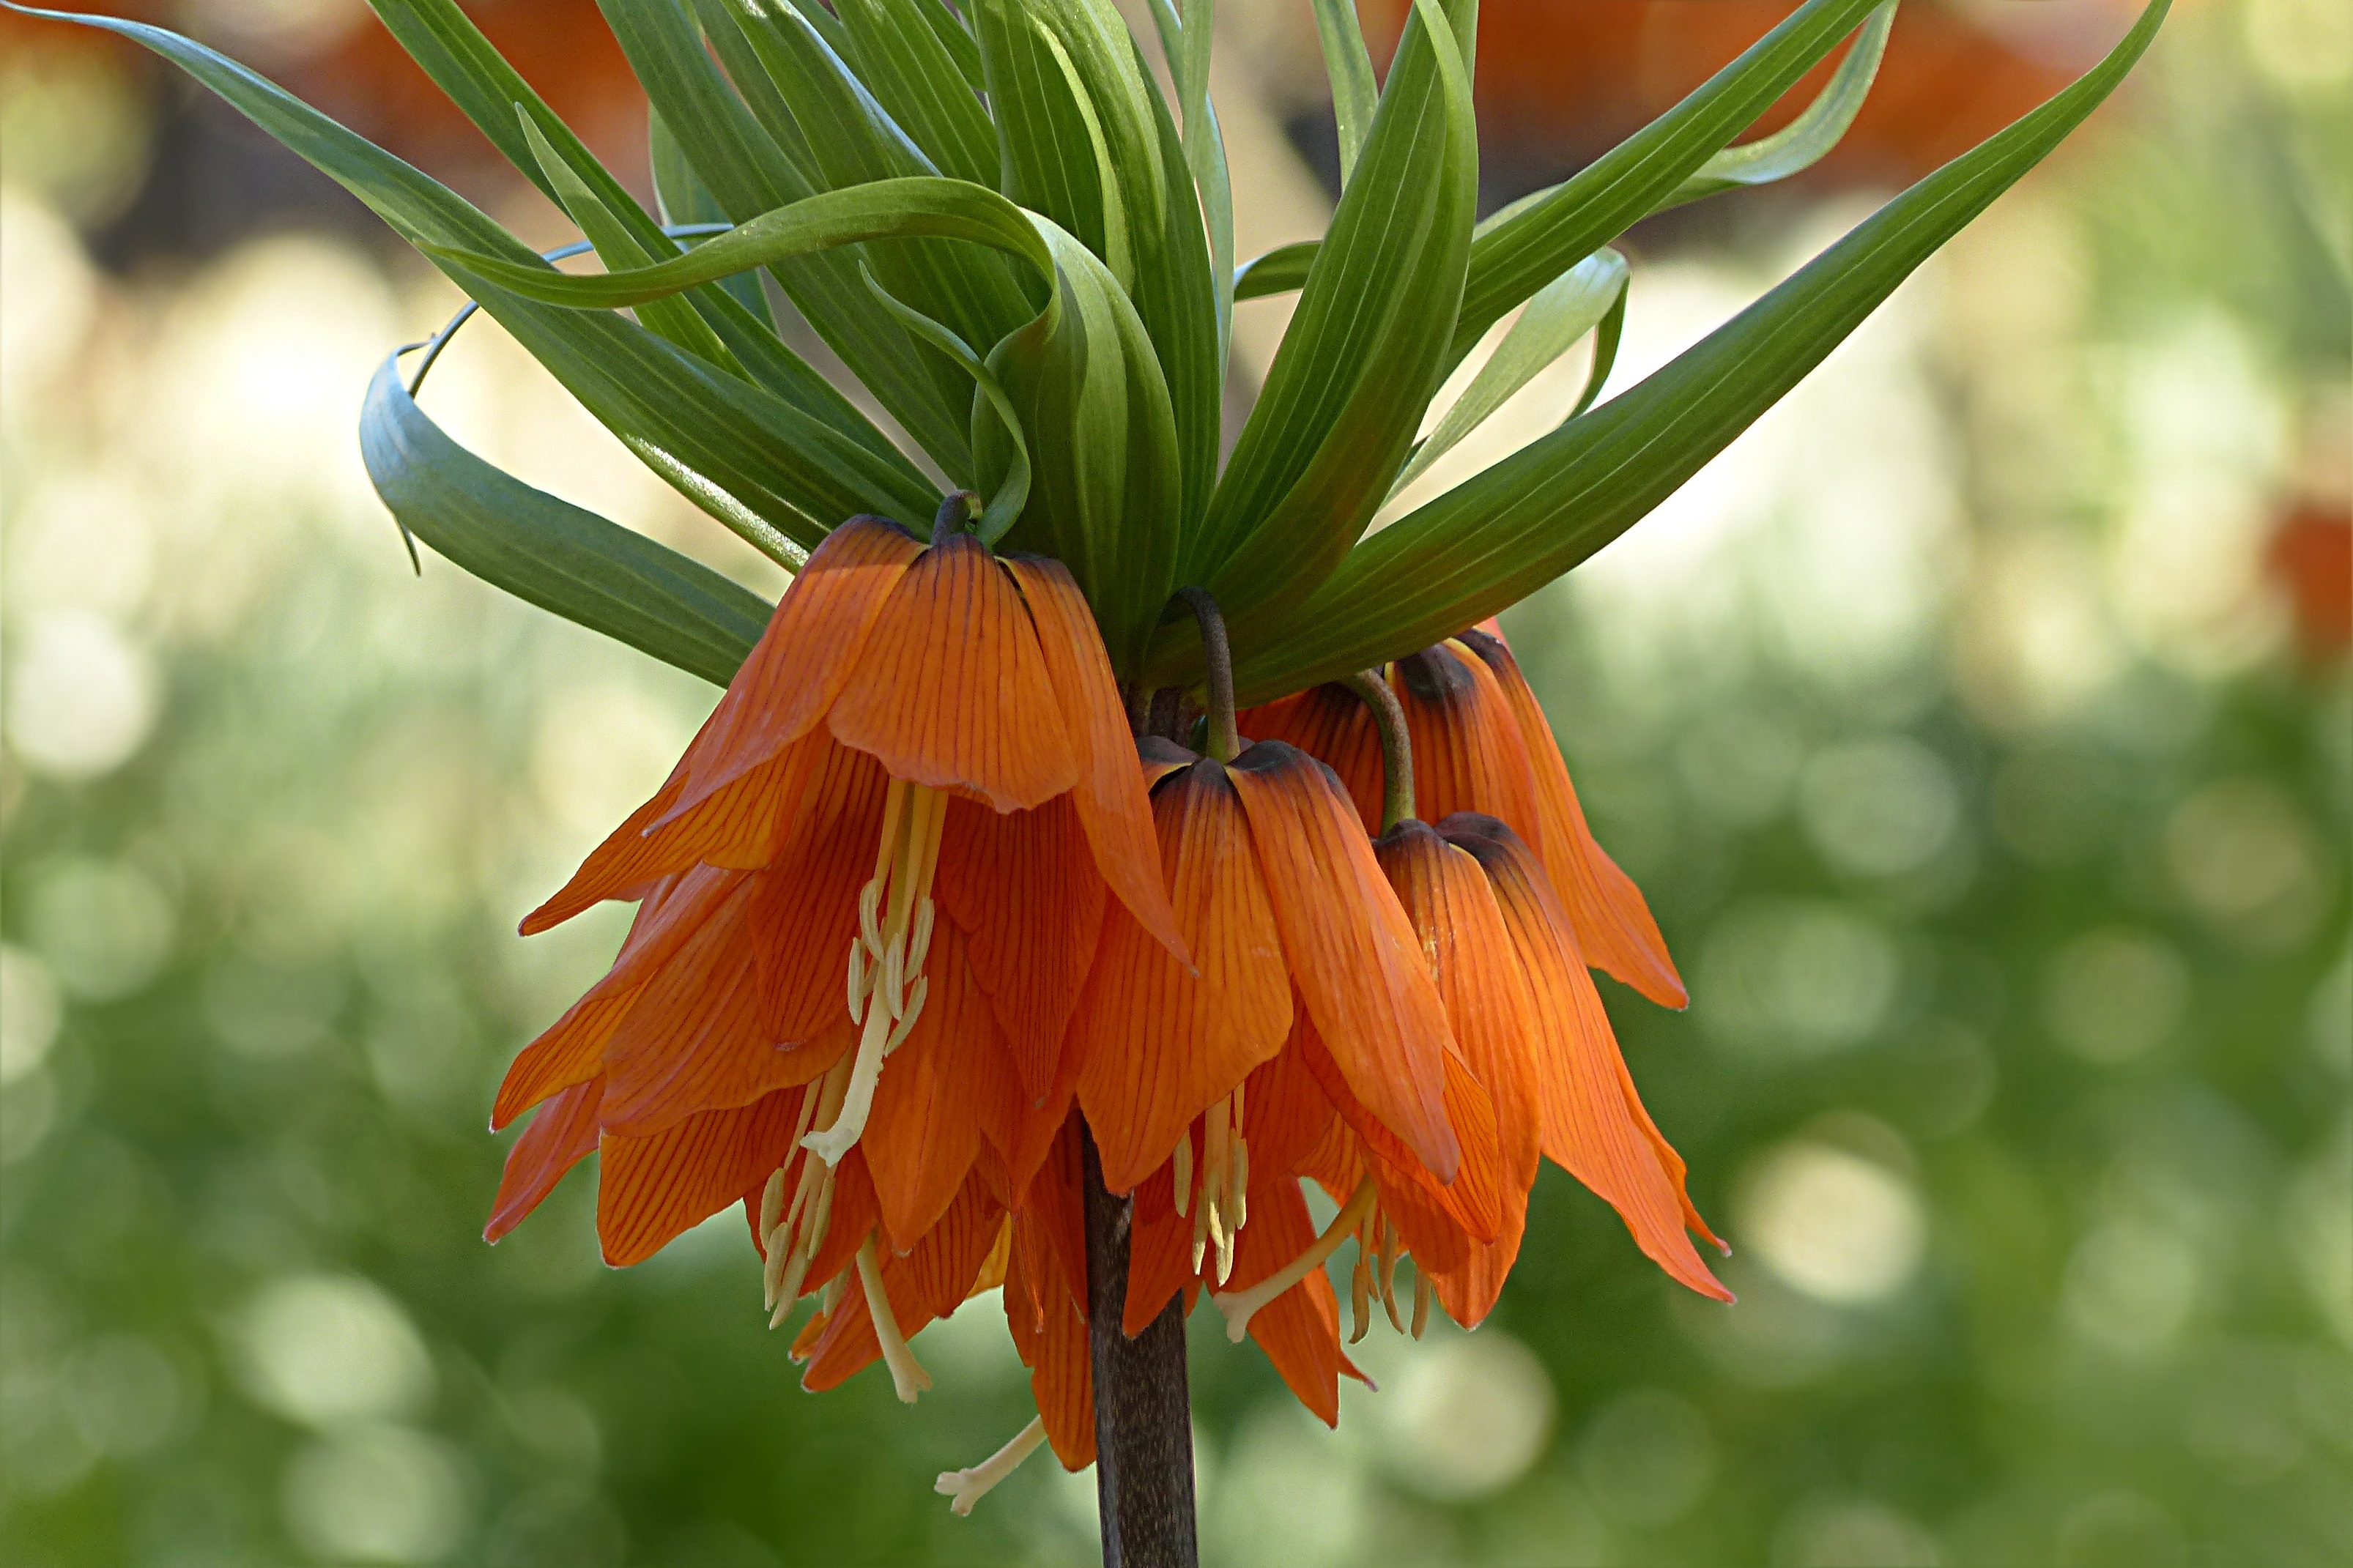
tree, plant, leaf, flower, orange, botany, flora, shrub, lily, fritillaria, liliaceae, flowering plant, lily family, imperial crown, plant stem, land plant, crown imperial